Operation Vengeance

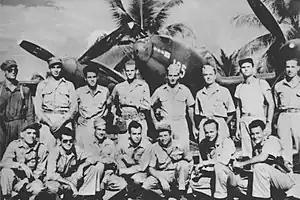
339th Fighter Squadron personnel of the mission. Back row (l to r): Ames, Graebner, Lanphier, Goerke, Jacobson, Stratton, Long, Anglin. Front row (l to r): Smith, Canning, Holmes, Barber, Mitchell, Kittel, Whitakker. Not pictured: Hine (MIA).

Although the 339th Fighter Squadron officially carried out the mission, 10 of the 18 pilots were drawn from the other two squadrons of the 347th Group. The Commander AirSols, Rear Admiral Marc A. Mitscher, selected four pilots to be designated as the "killer" flight: